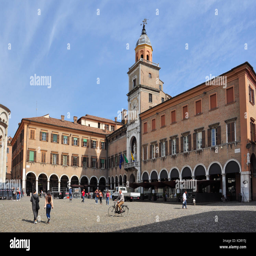
buildings around the square of person